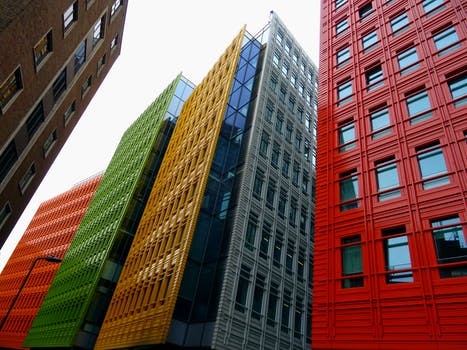
Label: No Watermark